The Maul and the Pear Tree

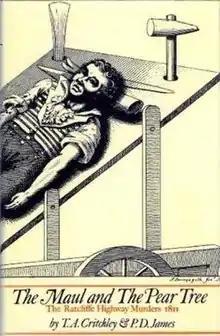
First edition (publ. Constable)

The Maul and the Pear Tree: The Ratcliffe Highway Murders, 1811 is a true crime book by the British historian T. A. Critchley and the mystery writer P. D. James about the Ratcliff Highway murders, published in 1971. According to the publisher's blurb, it is "one of the most elegant exercises in literary historical detection since Josephine Tey's "The Daughter of Time"". James and Critchley worked together as civil servants at the Home Office and were able to draw upon original sources when writing the book.